MacArthur Maze

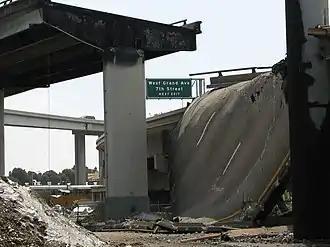
A portion of Interstate 580 following the collapse.

At 3:42 am on Sunday, April 29, 2007, a tank truck carrying of unleaded gasoline overturned on the connector from Interstate 80 west (from Berkeley) to Interstate 880 south. The intense heat from the subsequent fuel spill and fire weakened the steel structure of the roadway above, which served as the connecting ramp from Interstate 80 east (from San Francisco) to Interstate 580 east (to Oakland), collapsing about of it onto the lower connector. The truck driver involved suffered second degree burns on his hands but was nonetheless able to walk to a gas station, where he found a taxi and was given a ride to Oakland Kaiser Medical Center. No other vehicles or persons were involved in the accident.